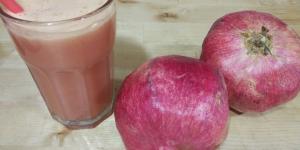
zumo de granada y naranja con zanahoria